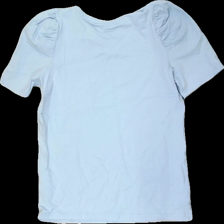
View: back
Type: T-shirt
Category: Ladies
Brand: Free Quent
Colors: Blue
Material: 100% cotton
Cut: Regular
Size: M
Season: All
Damage location: top right
Damage 2 location: middle center
Damage 3 location: bottom center
Price range: 50-100
Recommended usage: Reuse
Description: blå t-shirt med puffärmar